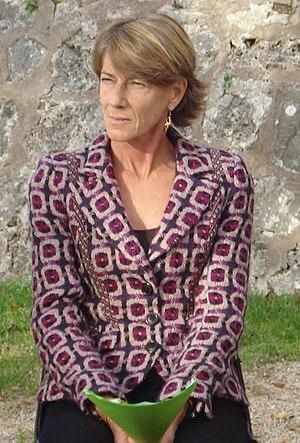
Laurence Vichnievsky lors de la conférence de presse annonçant les têtes de listes départementales Europe-Ecologie pour les élections régionales 2010 en PACA.
Les élections régionales ont eu lieu en Provence-Alpes-Côte d'Azur les 14 et le 21 mars 2010 pour renouveler les 123 sièges du Conseil régional.
Laurence Vichnievsky, née le 5 février 1955 à Boulogne-Billancourt, est une magistrate et femme politique française. Elle est députée de la troisième circonscription du Puy-de-Dôme depuis 2017.
L’affaire Dumas est une affaire politico-financière française dont les faits se sont déroulés au début des années 1990. Elle concerne des sommes détournées d’une entreprise pétrolière alors publique, Elf Aquitaine, par ses dirigeants : Loïk Le Floch-Prigent et Alfred Sirven. Dans le cadre de cette affaire, une grande partie de l’argent détourné a profité à Christine Deviers-Joncour qui était la maitresse du ministre des Affaires étrangères de l’époque, Roland Dumas. Ce dernier qui avait été soupçonné de corruption et de complicité a finalement été reconnu innocent après son second procès.
Cet article dresse, par ordre alphabétique, la liste des 577 députés français de la XVᵉ législature de la Cinquième République, ouverte le 21 juin 2017.